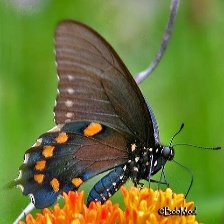
Species: PIPEVINE SWALLOW